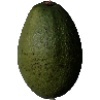
Label: Avocado 1